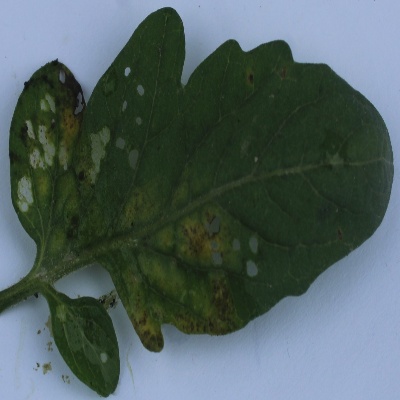
Crop: Tomato
Condition: septoria leaf spot